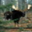
Label: deer